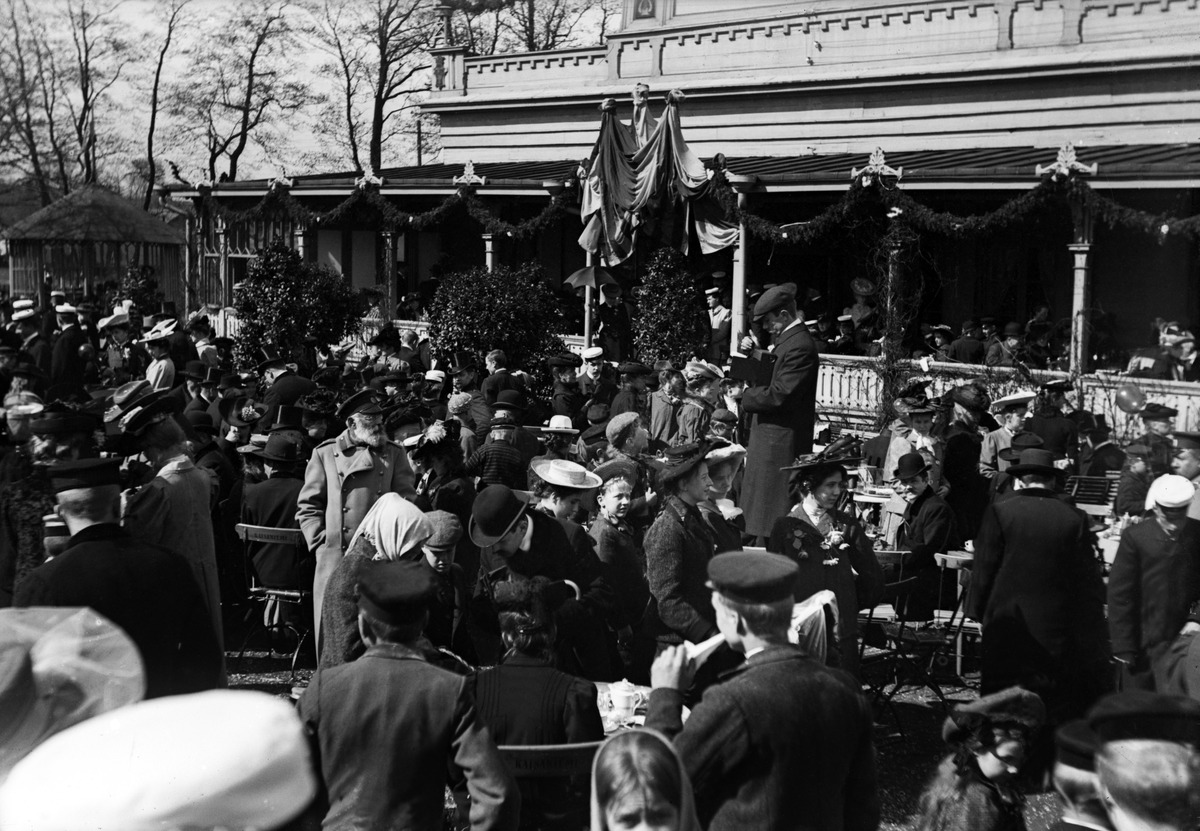
Ylioppilaita ja muuta väkeä ravintola Kaisaniemessä
sisällön kuvaus: Ylioppilaita ja muuta väkeä ravintola Kaisaniemessä. mustavalkoinen
Kuvaaja: Foto Roos, valokuvaaja
Ajankohta: kuvausaika 1900 n
Paikka: Suomi, Uusimaa, Helsinki, Kluuvi Helsinki, Kaisaniemi
Aiheet: ravintolat, päähineet